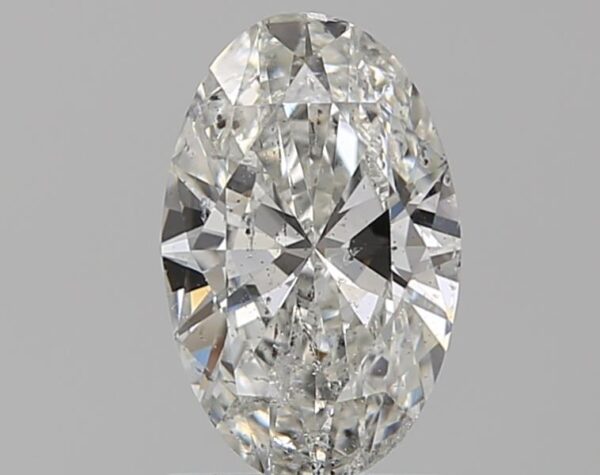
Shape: oval
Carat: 1
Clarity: SI2
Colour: G
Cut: VG
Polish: VG
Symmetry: VG
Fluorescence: N
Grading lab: IGI
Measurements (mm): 8.55 x 5.39 x 3.3